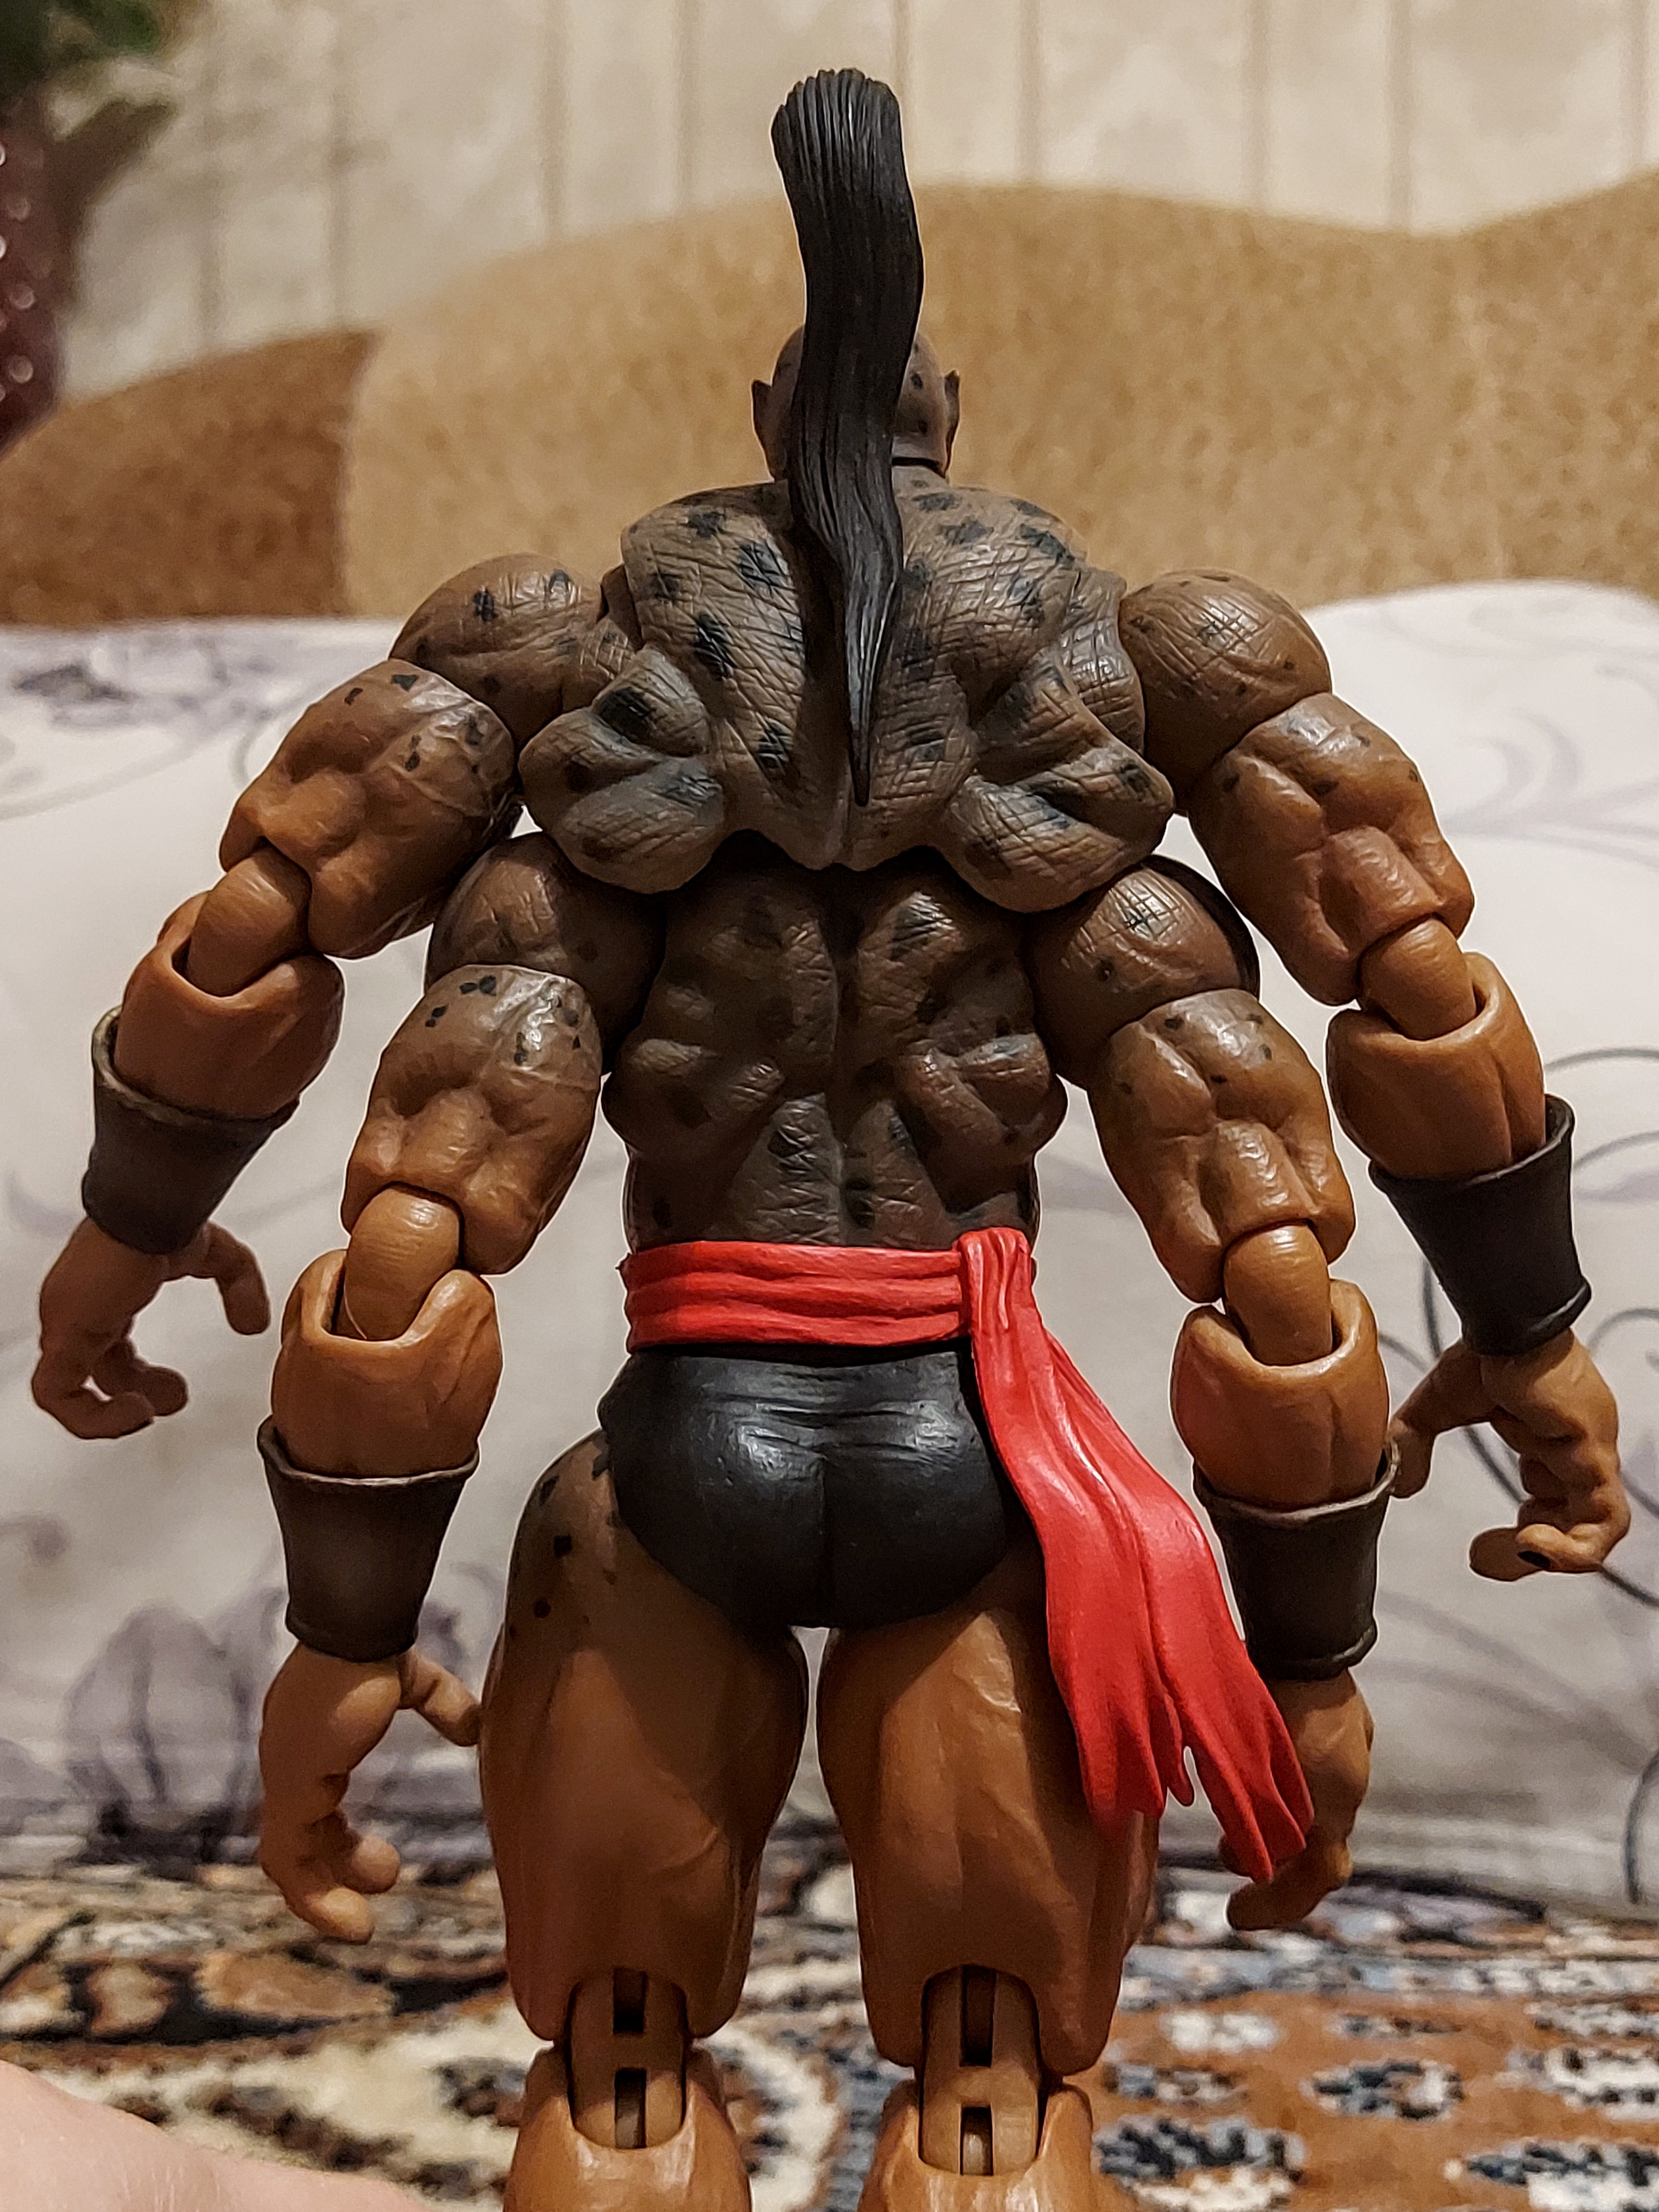
Shokan, storm, collectibles, warrior, fighter, action, figure, toy, art, chest, collectable, metal, event, action figure, thigh, fictional character, flesh, figurine, carmine, fiction, action film